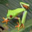
Label: frog